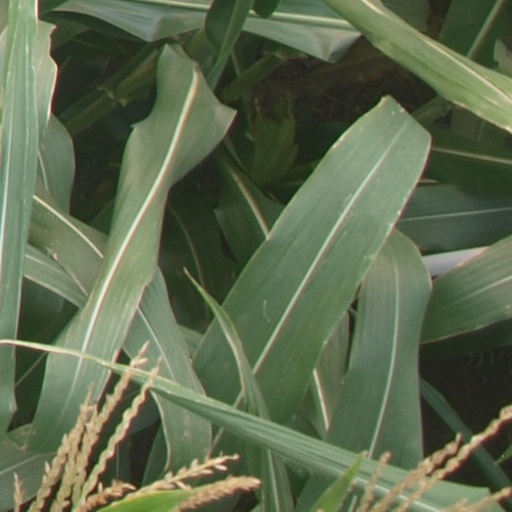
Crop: maize; corn